Melike Pekel

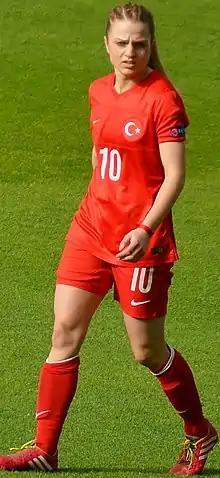
Pekel with Turkey in 2016

Melike Pekel (born 14 April 1995) is a German-born Turkish footballer who plays as a forward for the Turkey women's national team.